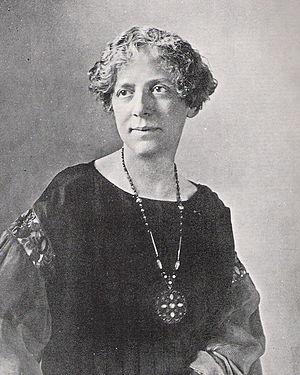
Patience Worth aurait été l'esprit désincarné d'une romancière anglaise contacté par la médium Pearl Lenore Curran. Durant des années, Pearl Curran a produit plusieurs romans et textes, en poésie ou en prose, dont elle a affirmé qu'ils lui étaient dictés directement par l'esprit de Patience Worth.